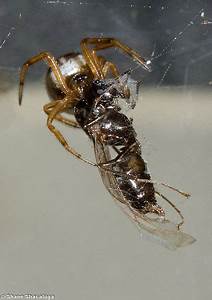
Label: ragno